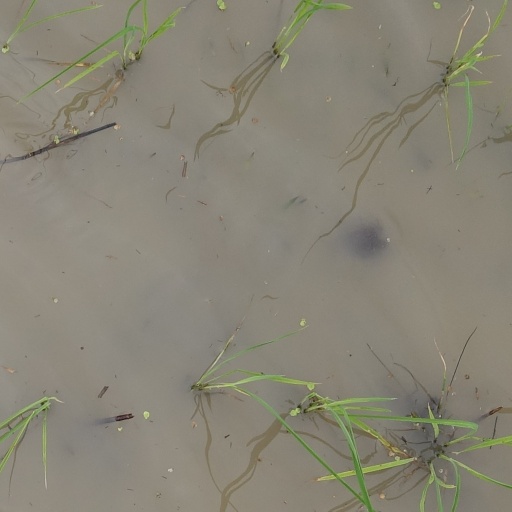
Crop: rice